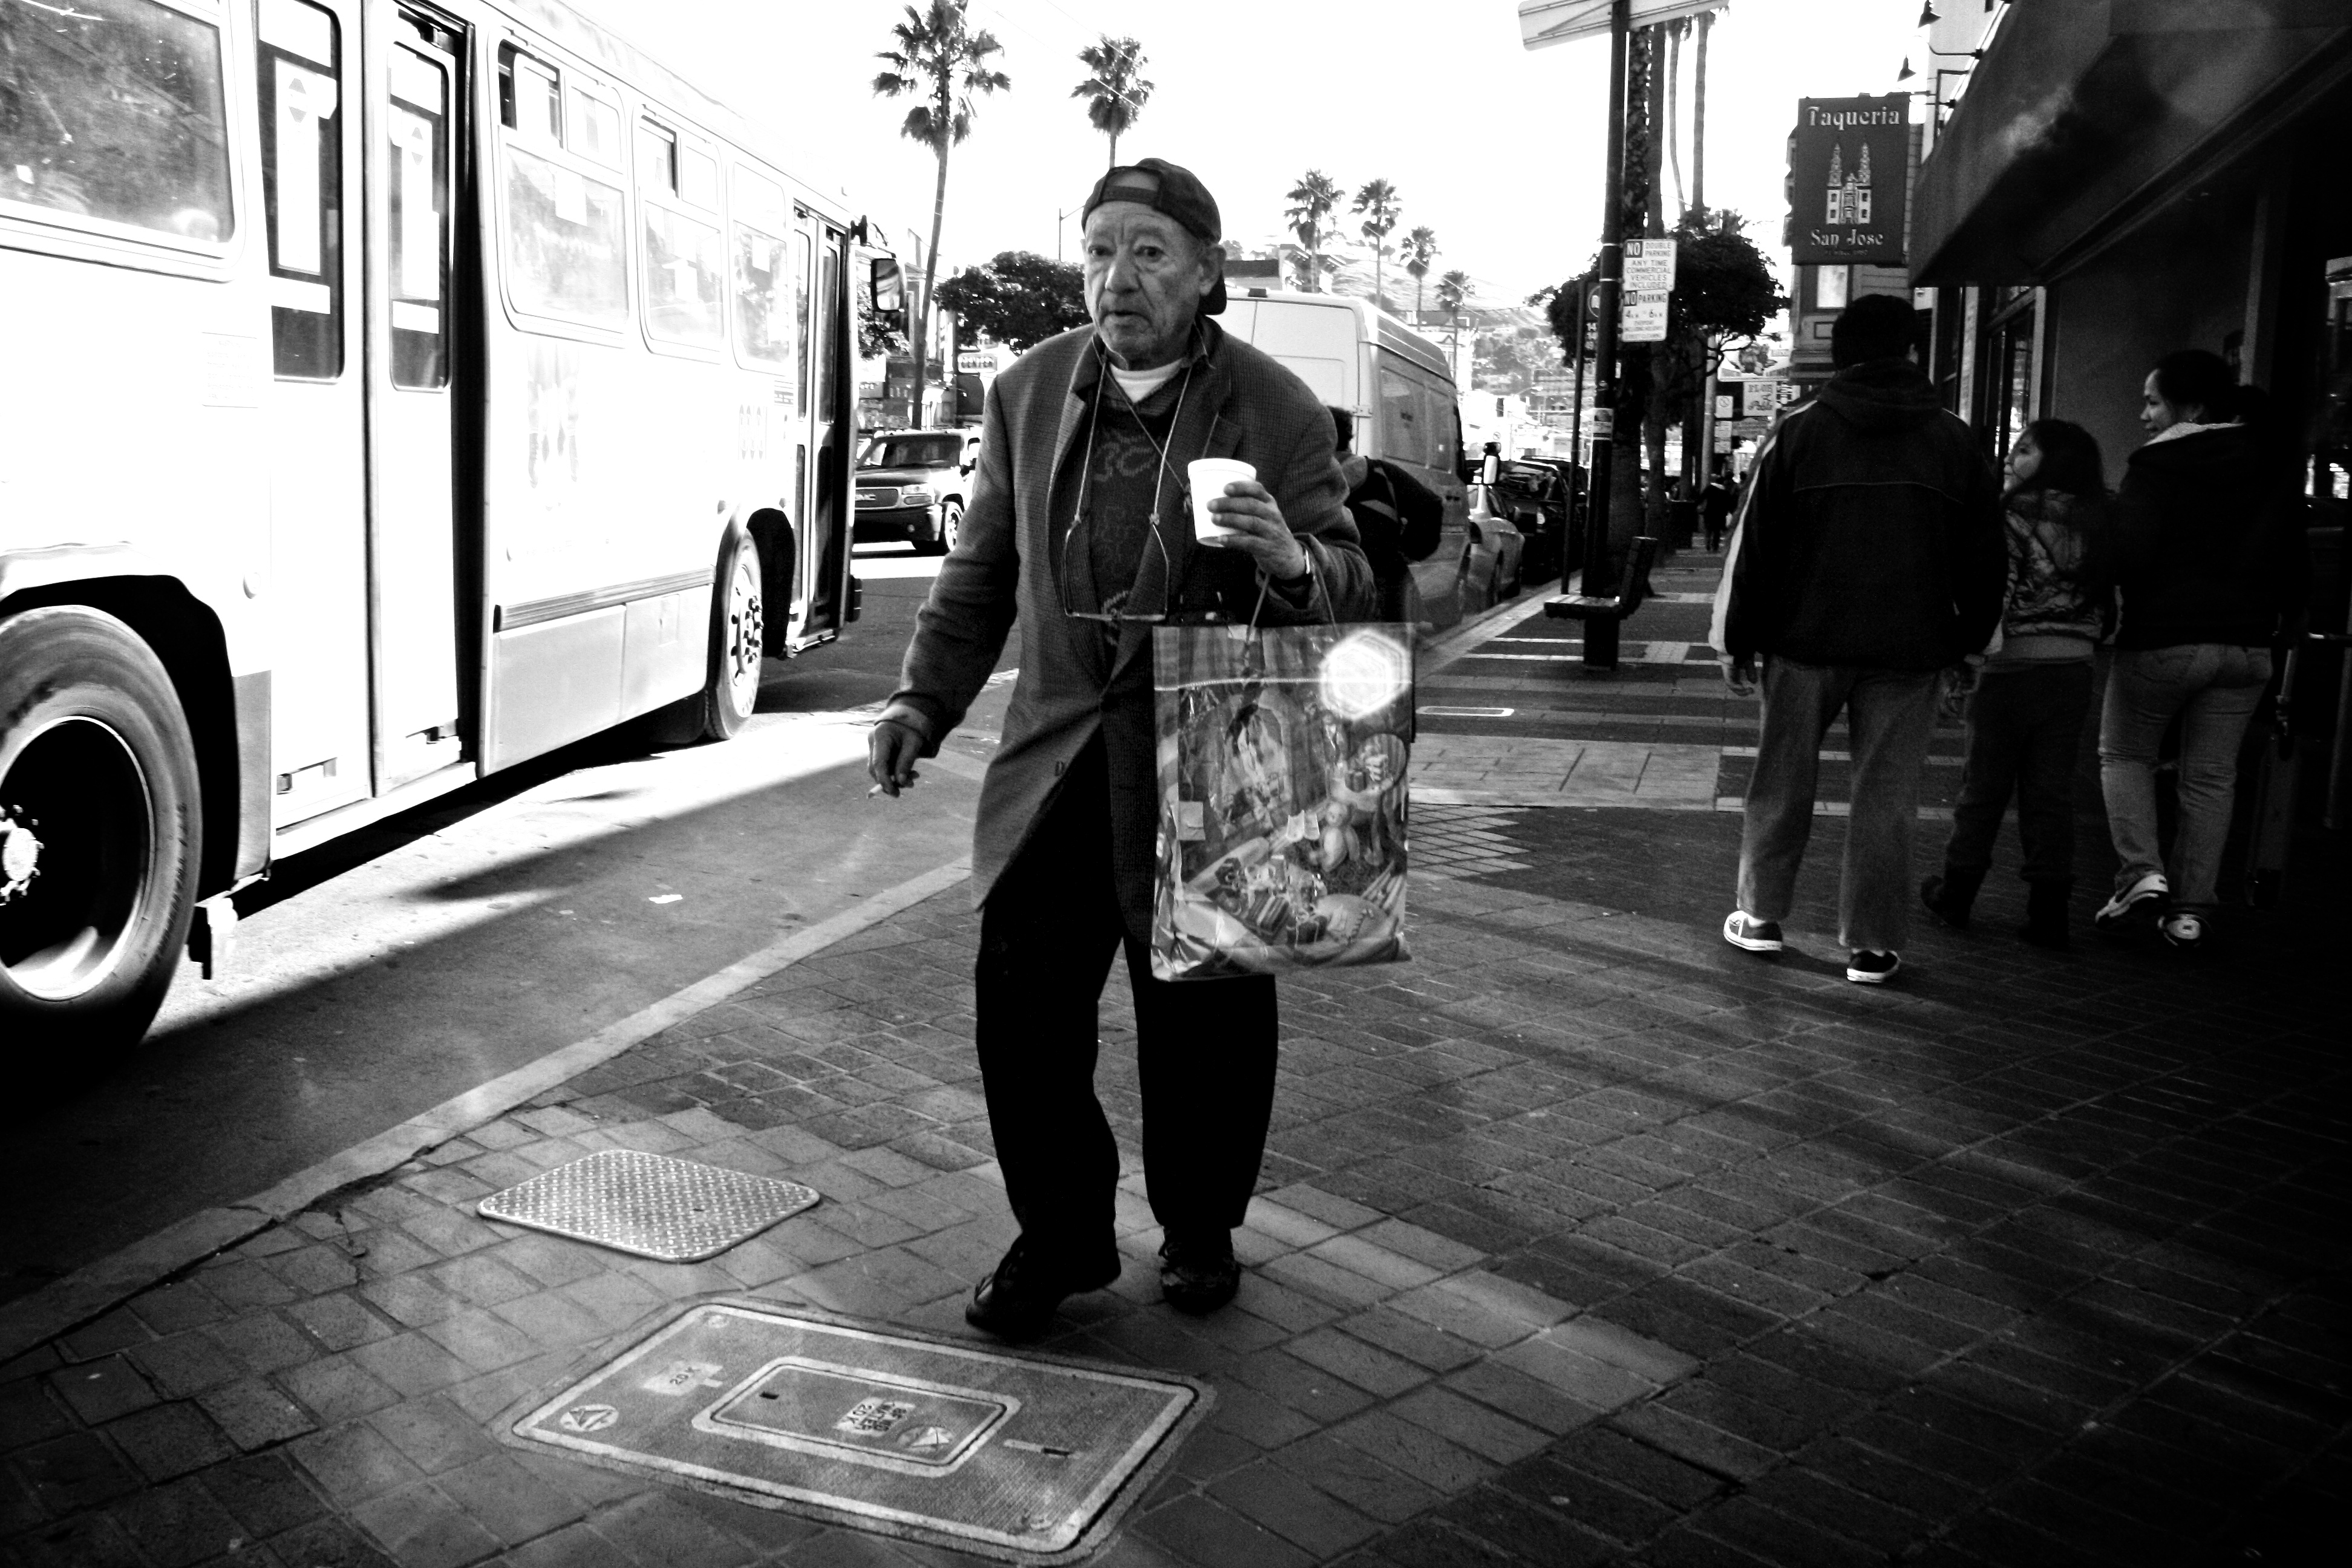
black and white, road, street, usa, black, monochrome, graffiti, streetphotography, sanfrancisco, ca, themission, sanfransisco, monochrome photography, film noir